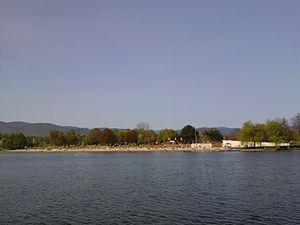
Plage du Malsaucy en avril
L'étang du Malsaucy, est un plan d'eau d'une superficie de 55 hectares et le plus grand du Territoire de Belfort.